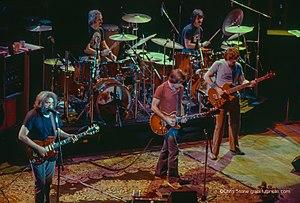
Grateful Dead [ˈɡɹeɪtfəl dɛd] est un groupe de rock américain, originaire de Palo Alto, en Californie. Il est formé en 1965 et dissous en 1995. Il est considéré comme l'un des principaux représentants du mouvement psychédélique, mais possède un style musical éclectique qui mêle des éléments issus du rock, de la musique psychédélique, de la musique expérimentale, du jazz modal, de la country, du folk, du bluegrass, du blues, du reggae et du space rock. Leurs performances sont constituées de longs jams instrumentaux. Tout au long de son histoire, les concerts du groupe sont enregistrés et une grande quantité d'entre eux sont parus officiellement, tandis que d'autres s'échangent entre fans, les « deadheads », qui constituent une communauté particulièrement active et fidèle.